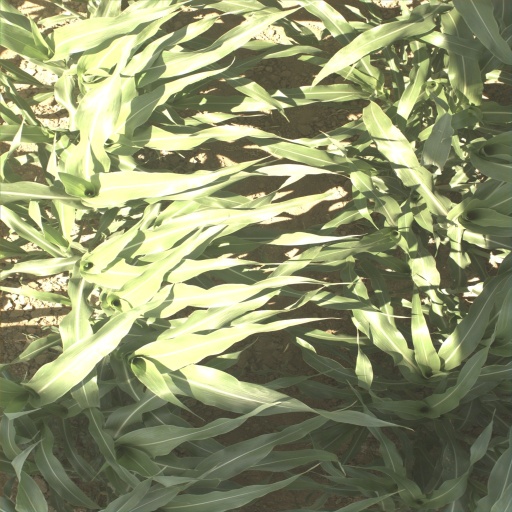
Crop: sorghum